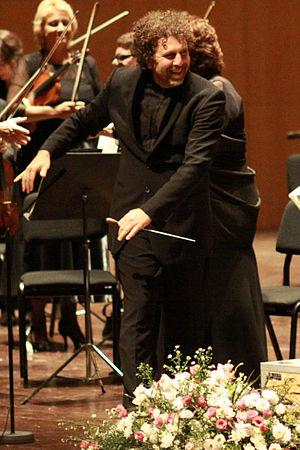
Asher Fisch est un chef d'orchestre et pianiste israélien, né en 1958 à Jérusalem.